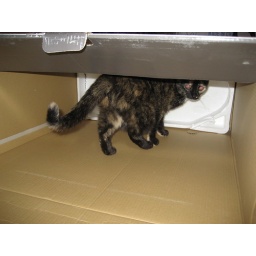
cat in a box